Council of Major Superiors of Women Religious

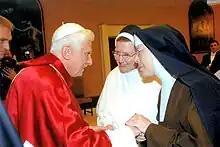
CMSWR Chairperson Sister Regina Marie Gorman in a Papal Audience with Pope Benedict XVI at the Apostolic Palace, Vatican City, Rome.

The Council of Major Superiors of Women Religious (CMSWR) is one of two associations of the leaders of congregations of Catholic women religious in the United States (the other being the Leadership Conference of Women Religious). , CMSWR includes the leaders of 112 religious congregations which have a total membership of approximately 5,700 women religious in the United States.